Martin Jacques

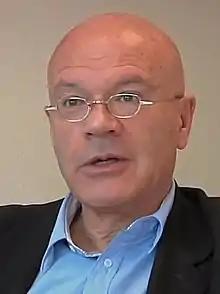
Jacques in 2012

Martin Jacques (born 1945) is a British journalist, editor, academic, political commentator and author.